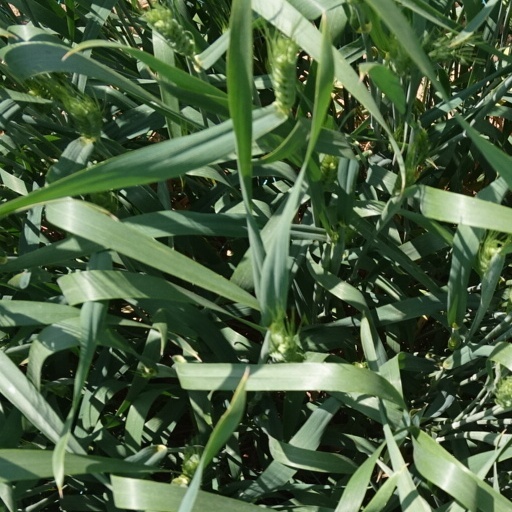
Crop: wheat